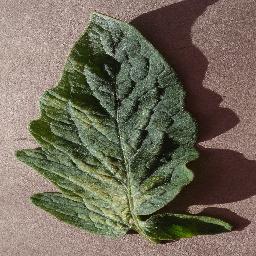
Label: Tomato___Spider_mites Two-spotted_spider_mite